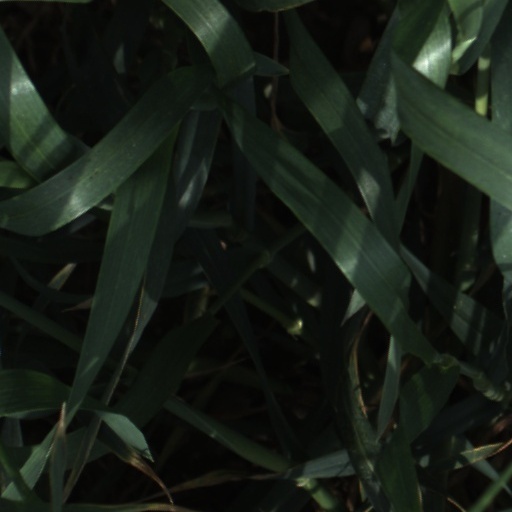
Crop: wheat